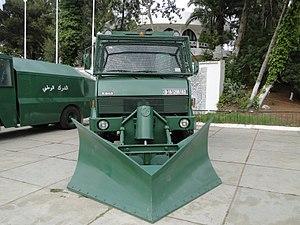
La gendarmerie nationale est un corps de sécurité placé sous la tutelle du ministère de la Défense nationale. Elle est composée d'environ 180 000 hommes. Les gendarmes sont habituellement chargés de la sécurité dans les zones rurales et les zones périurbaines. Son patron est le général Nouredine Gouasmia et son siège est basé à Chéraga dans la banlieue Ouest d'Alger.
Les groupements d'interventions, sont les unités anti-émeute de la gendarmerie nationale algérienne.